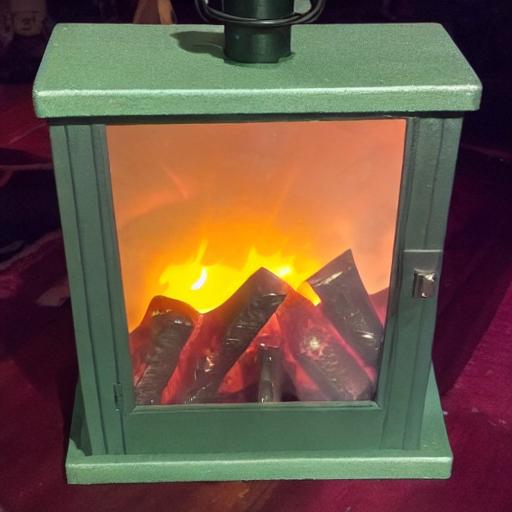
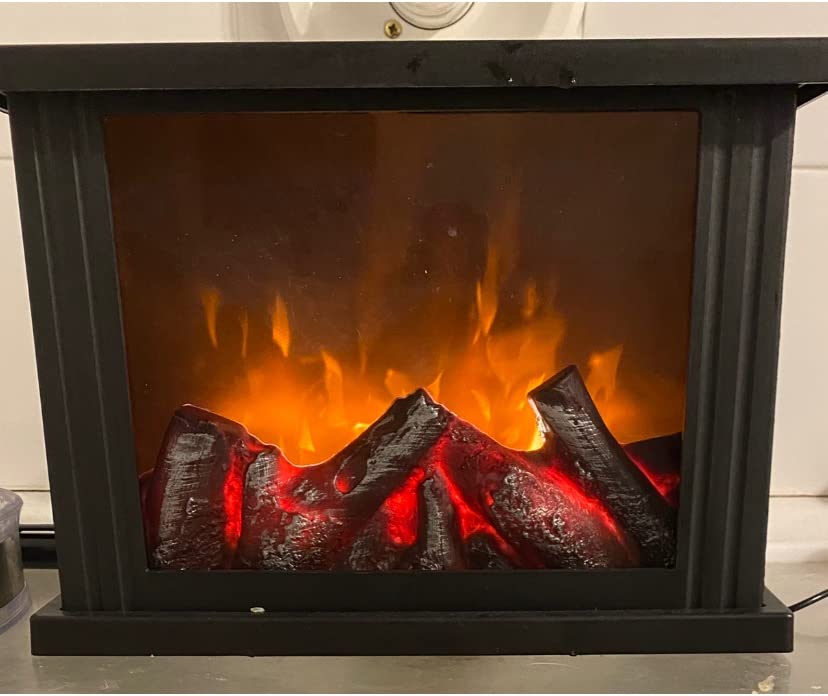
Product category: lantern
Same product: no